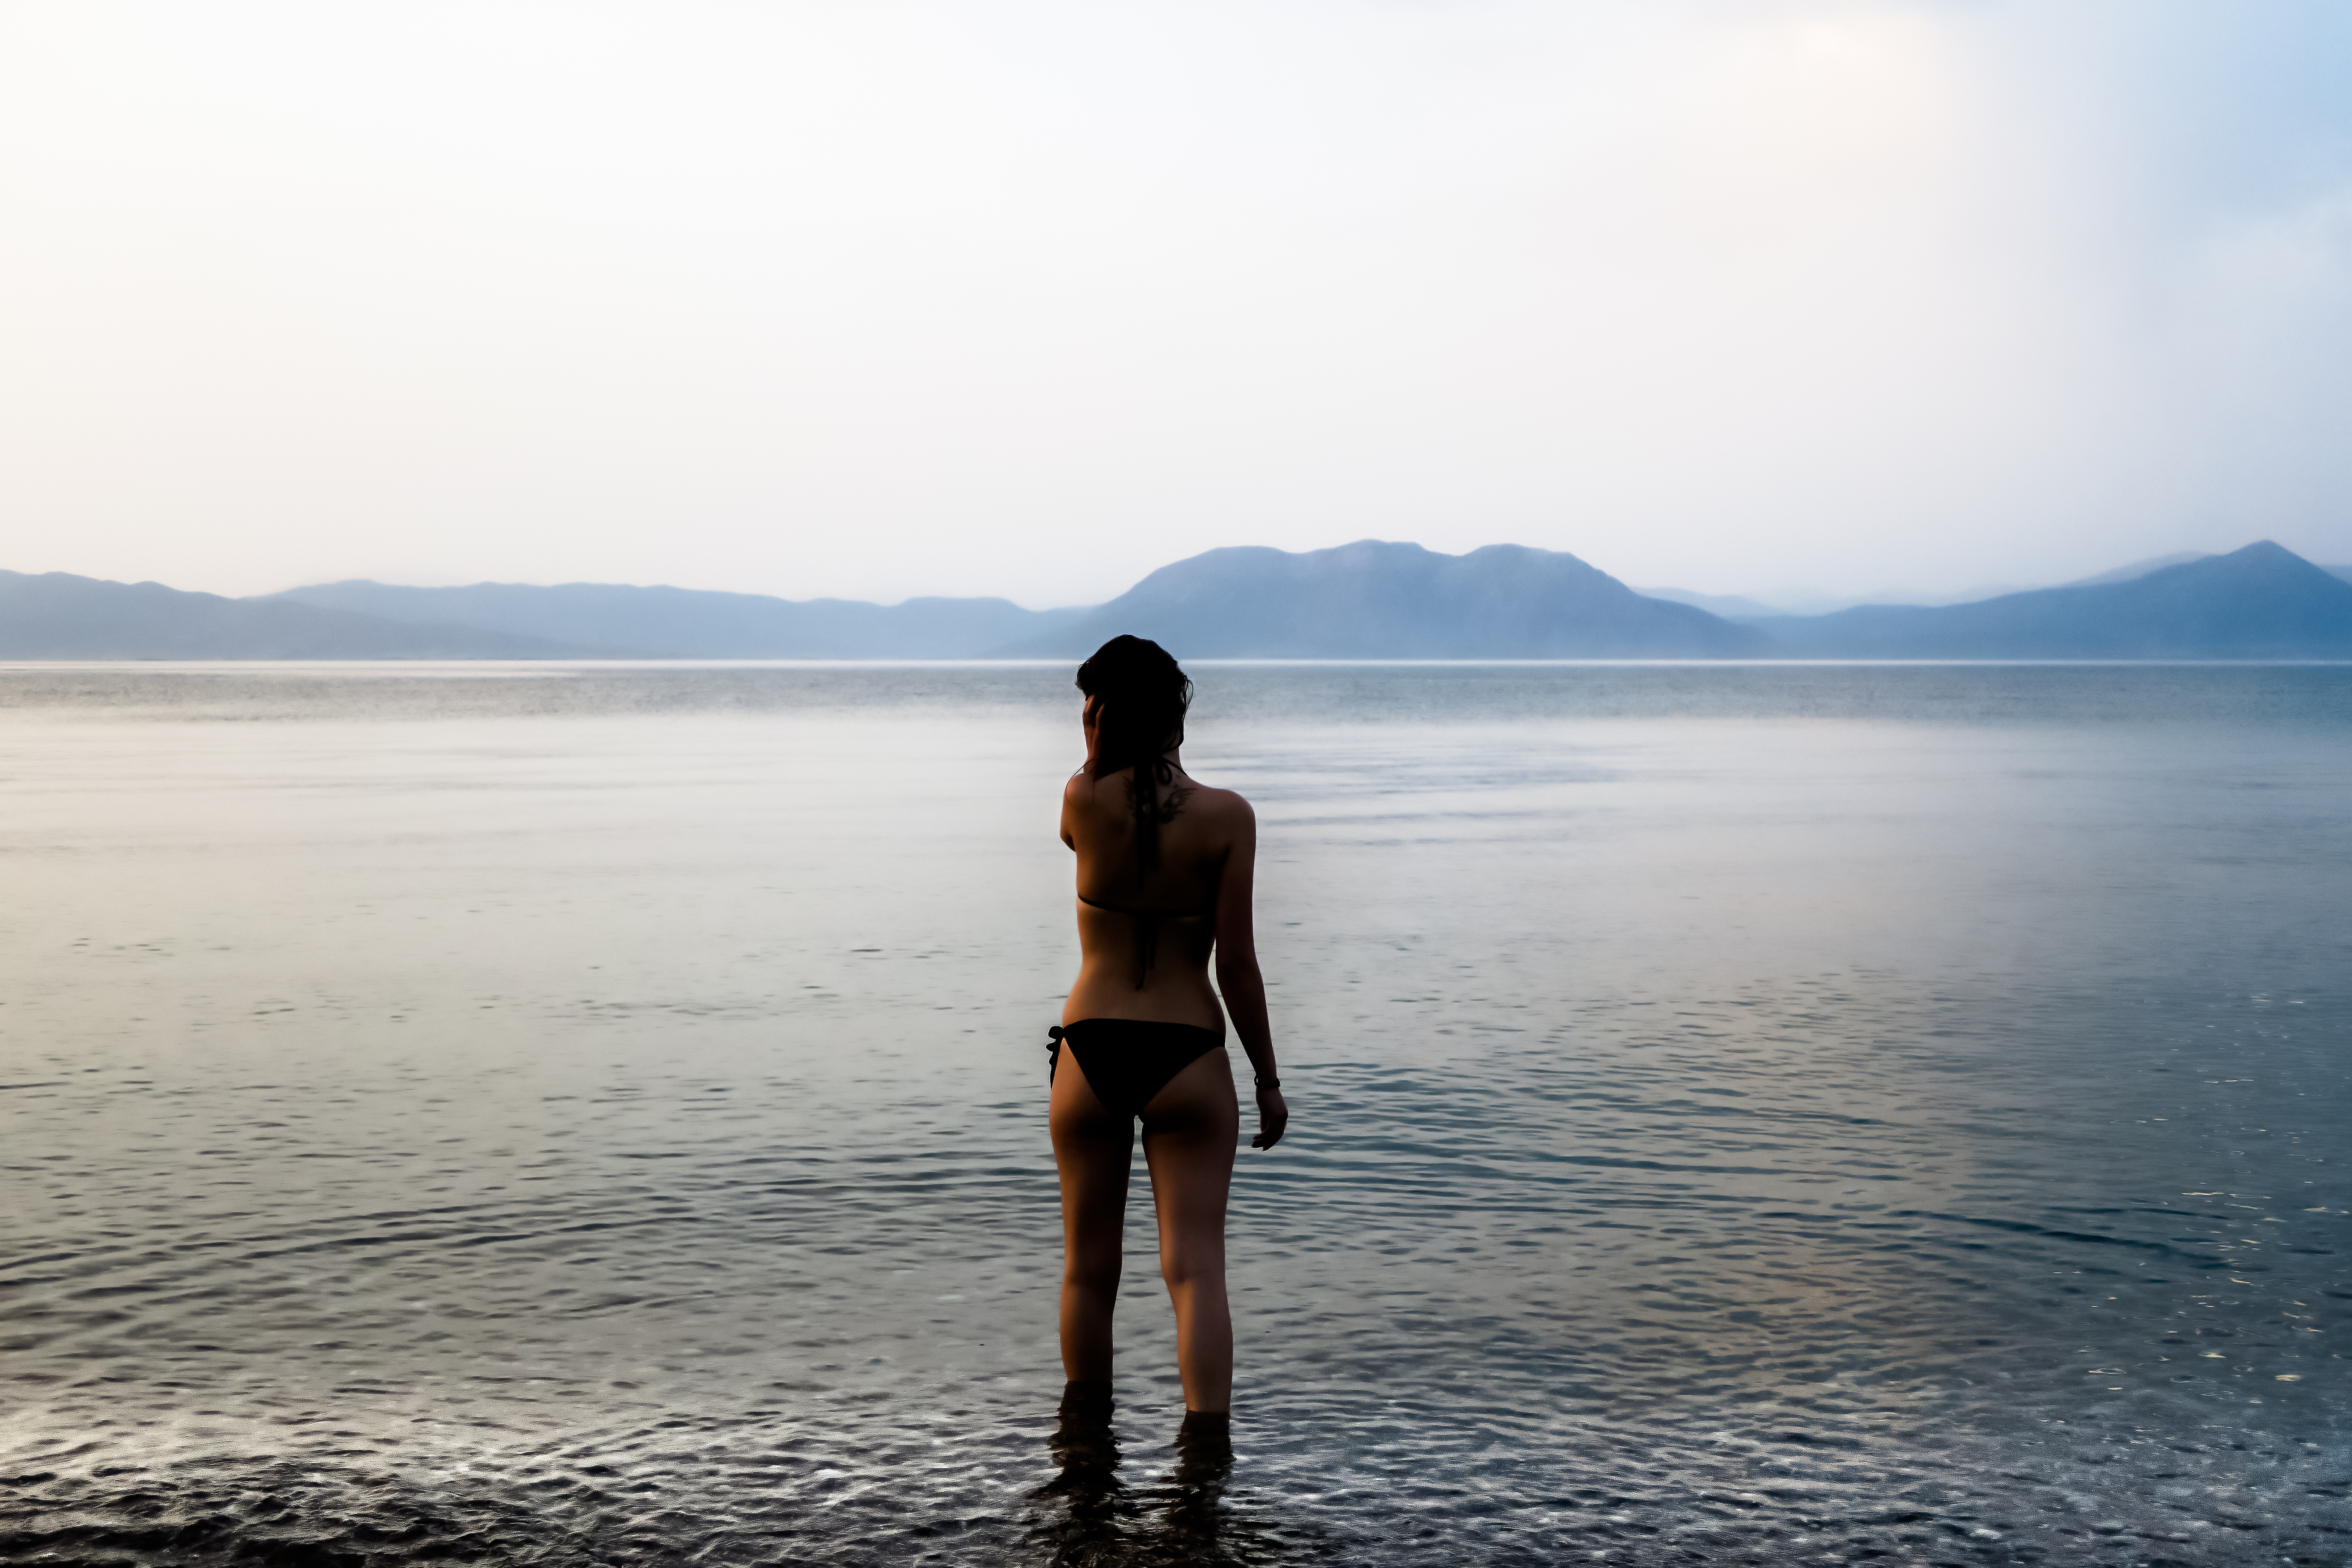
beach, landscape, sea, coast, water, sand, ocean, horizon, sun, woman, sunset, sunlight, morning, shore, wave, lake, dawn, summer, vacation, travel, swim, bay, leisure, seashore, bikini, body of water, relaxation, sexy